Submergent coastline

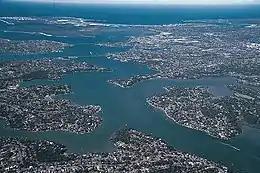
A submergent landform: the drowned river valley (ria) of Georges River in the greater Sydney area, Australia

Submergent coastlines or drowned coastlines are stretches along the coast that have been inundated by the sea by a relative rise in sea levels from either isostacy or eustacy.